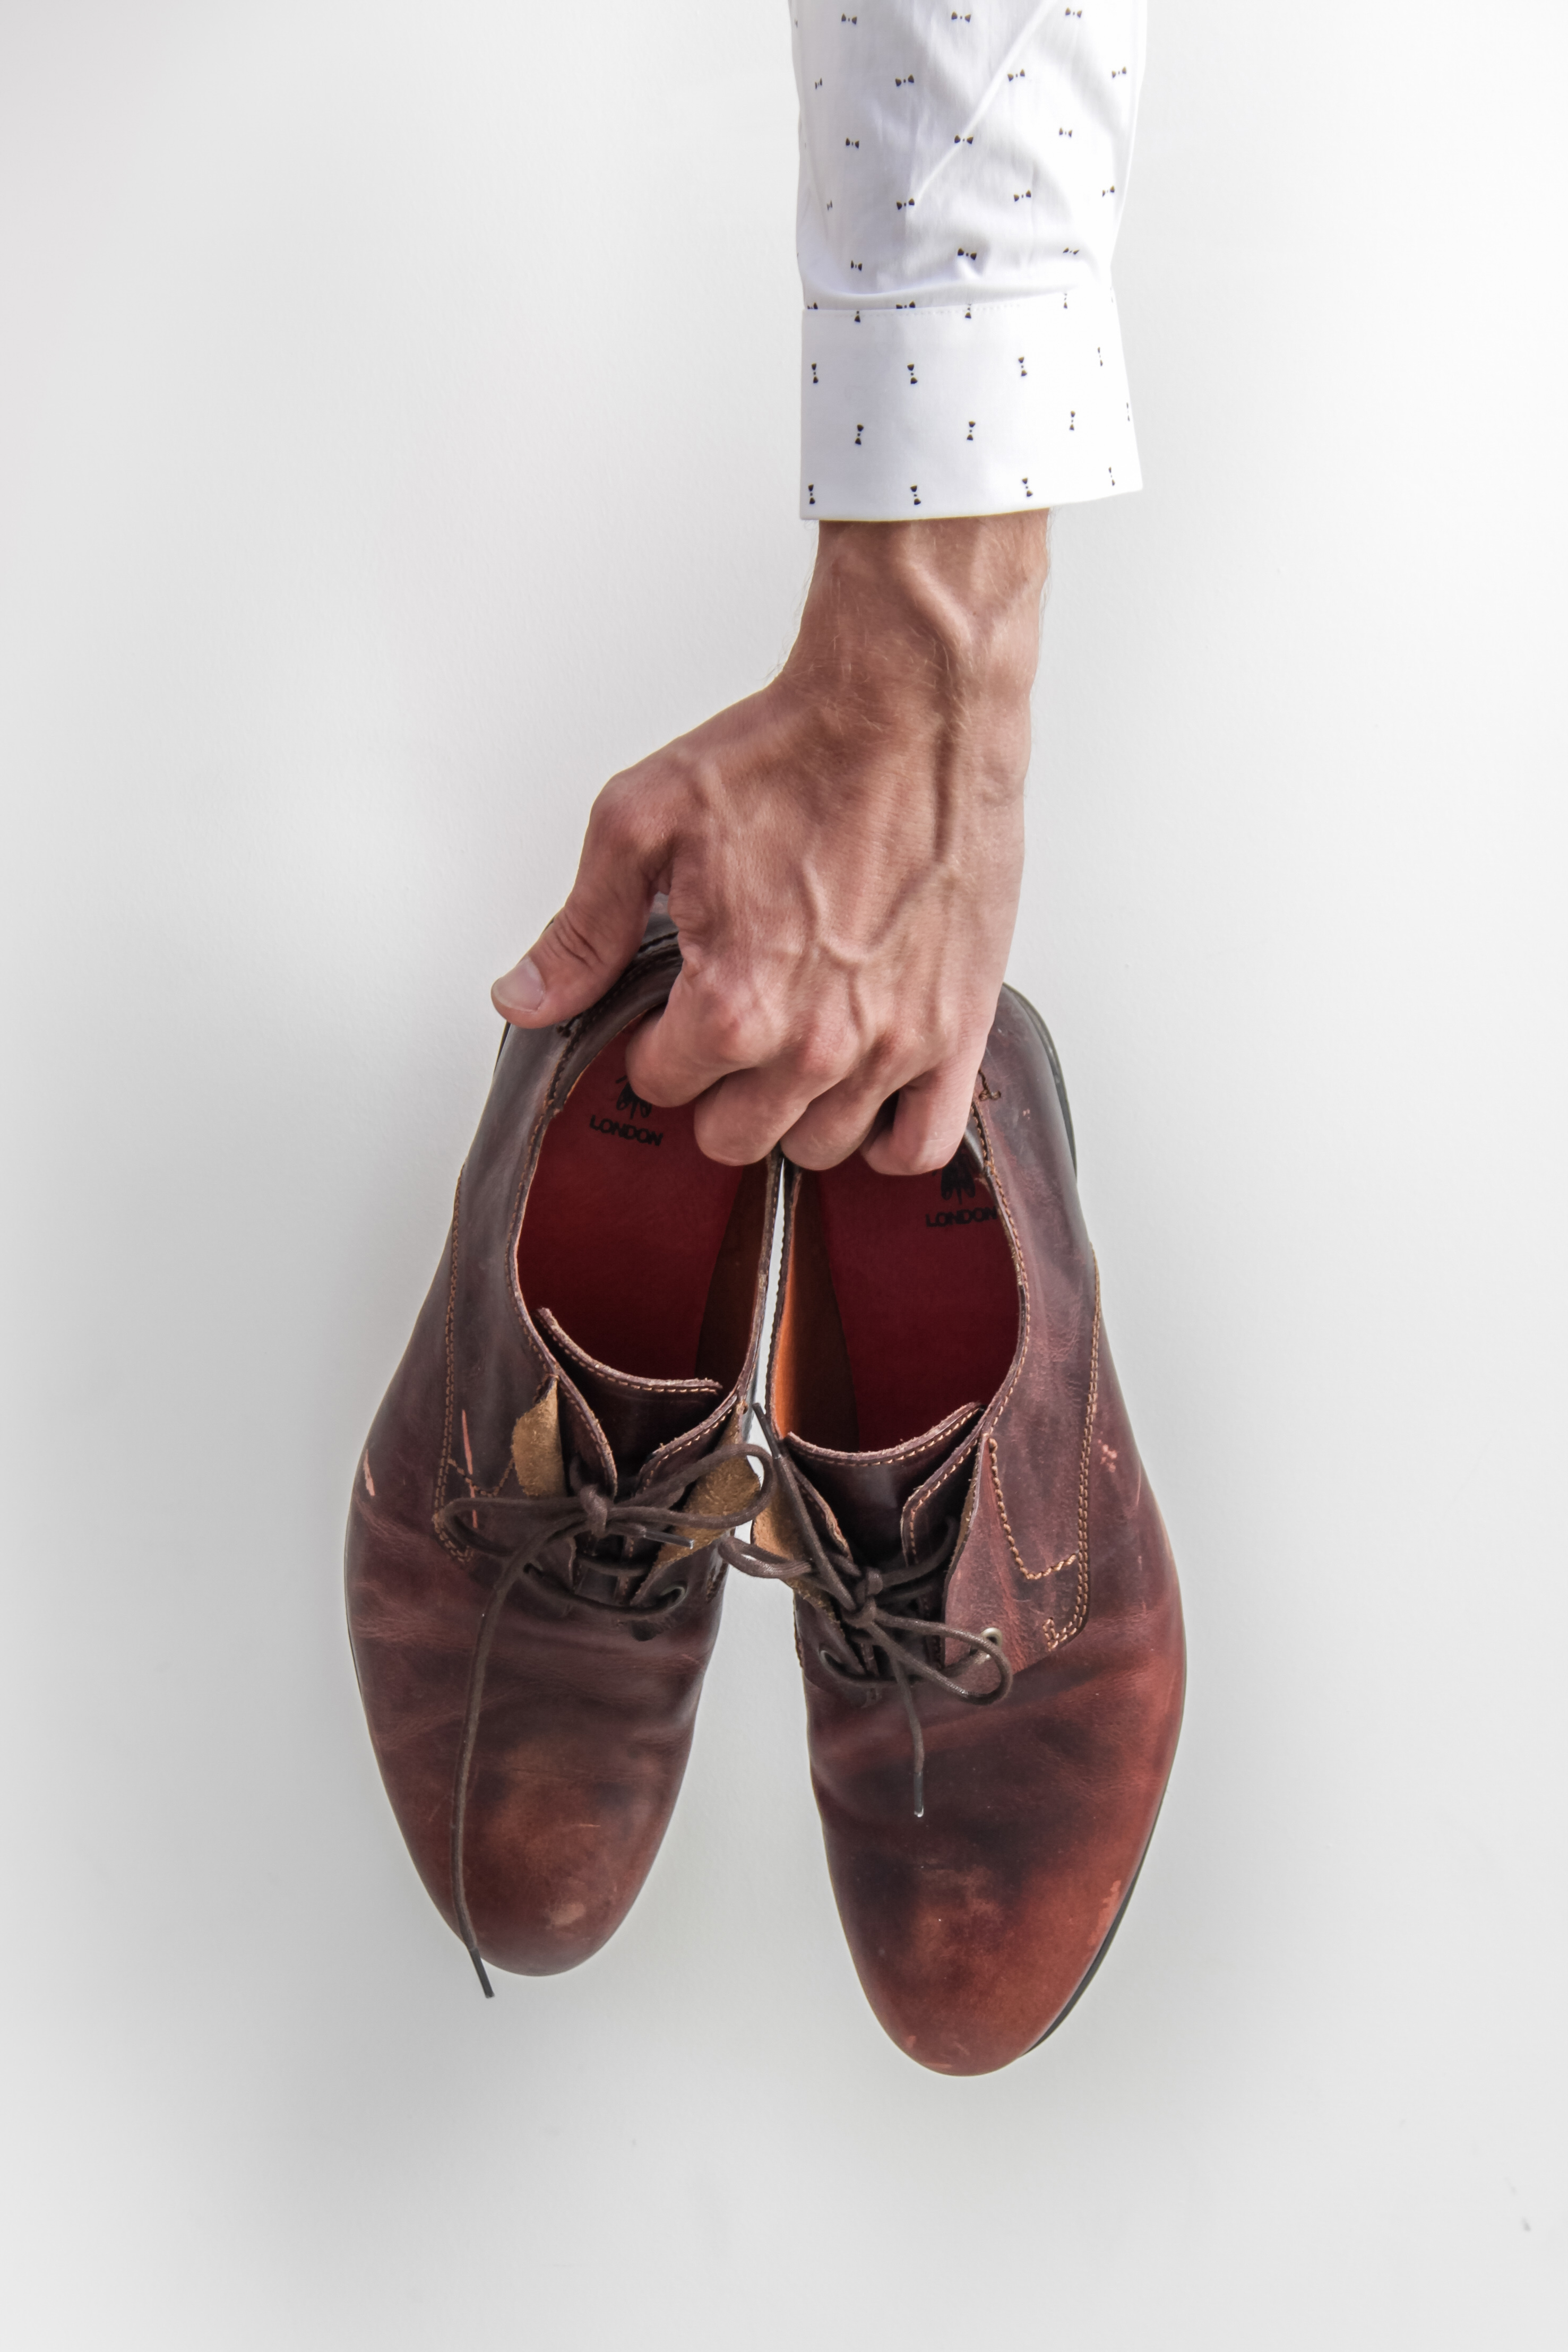
footwear, shoe, brown, maroon, tan, leather, oxford shoe, hand, ankle, boot, human leg